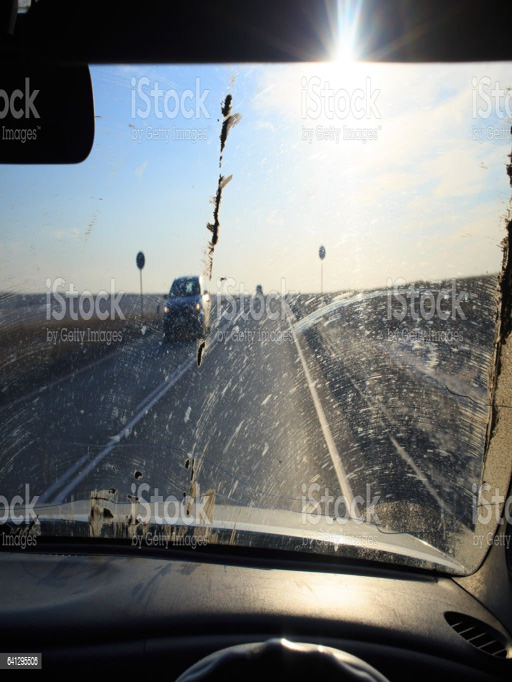
stained glass of the car .